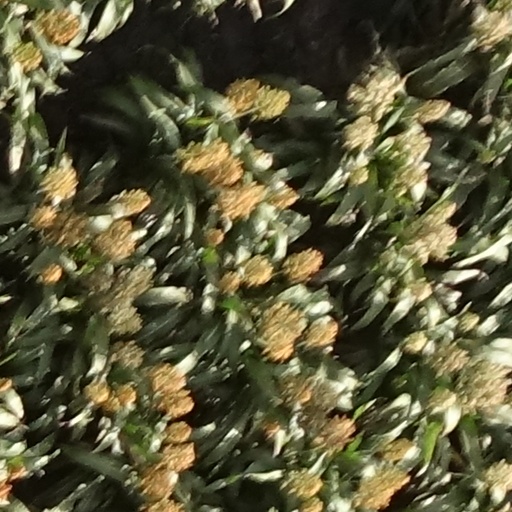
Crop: sorghum